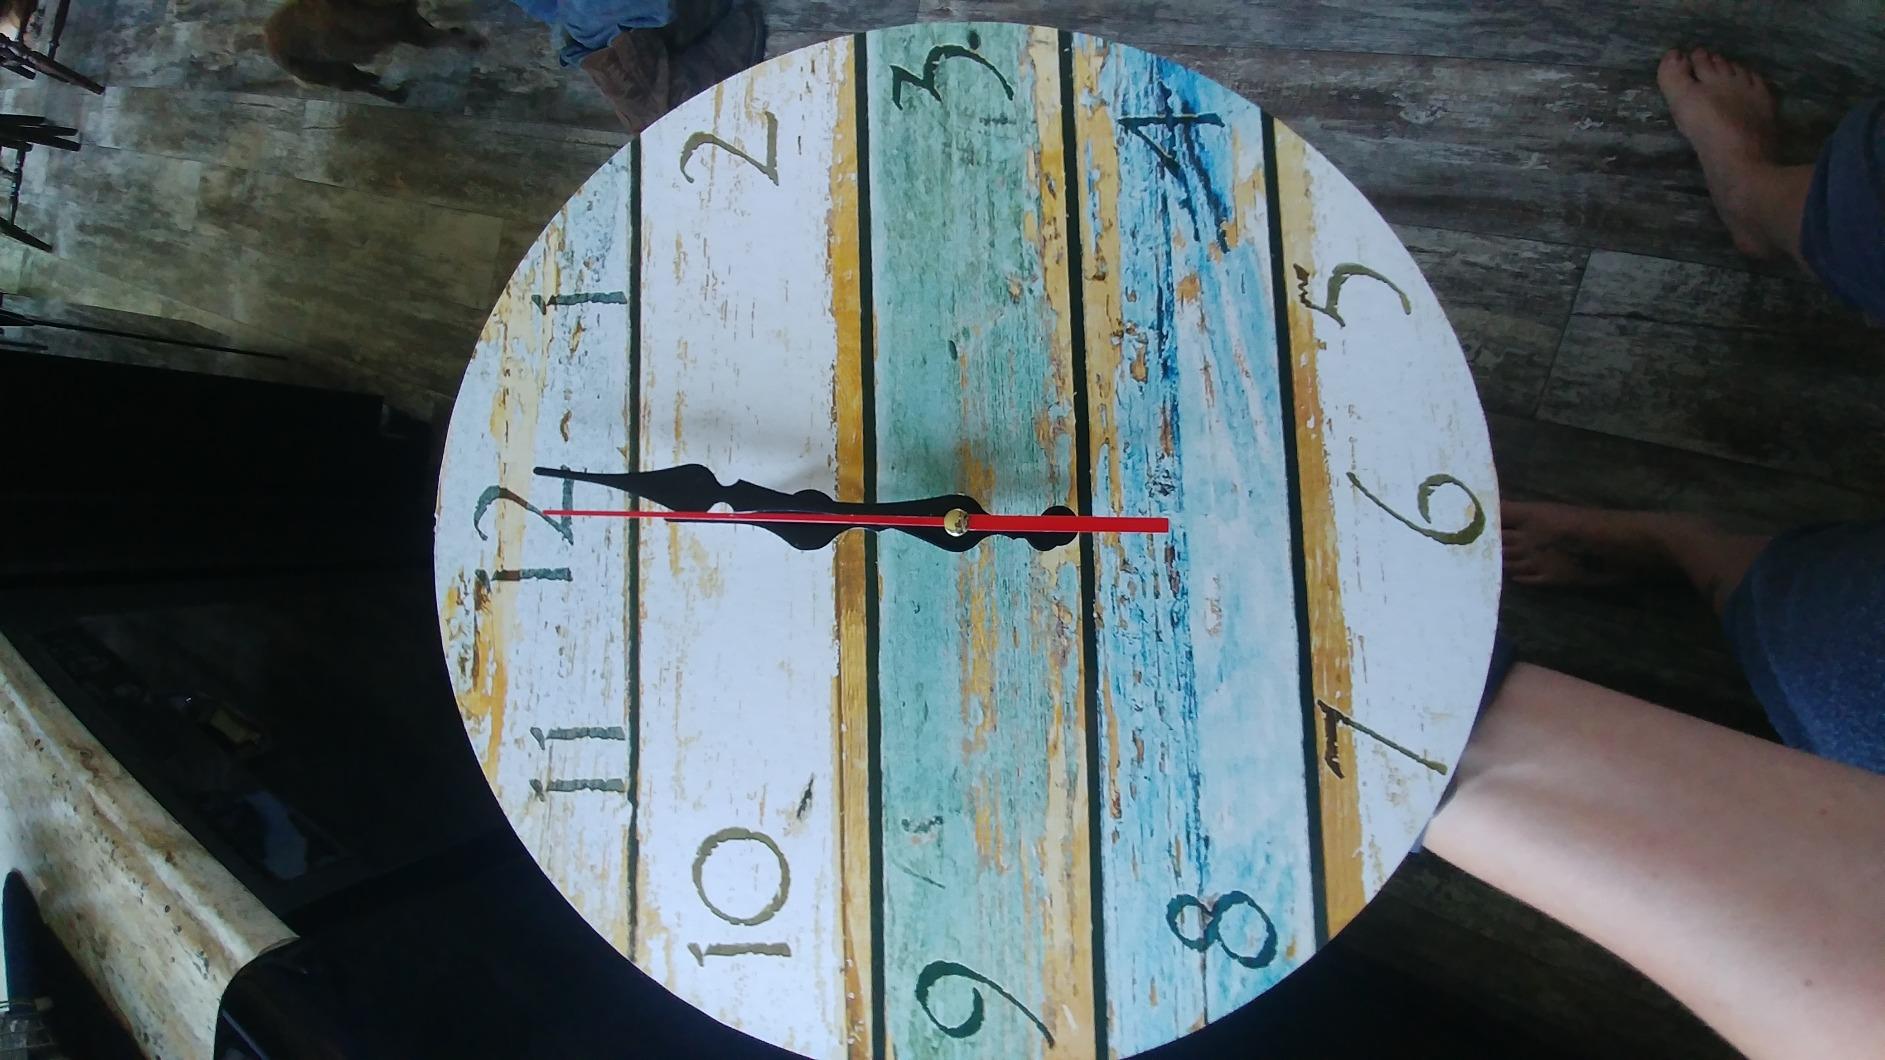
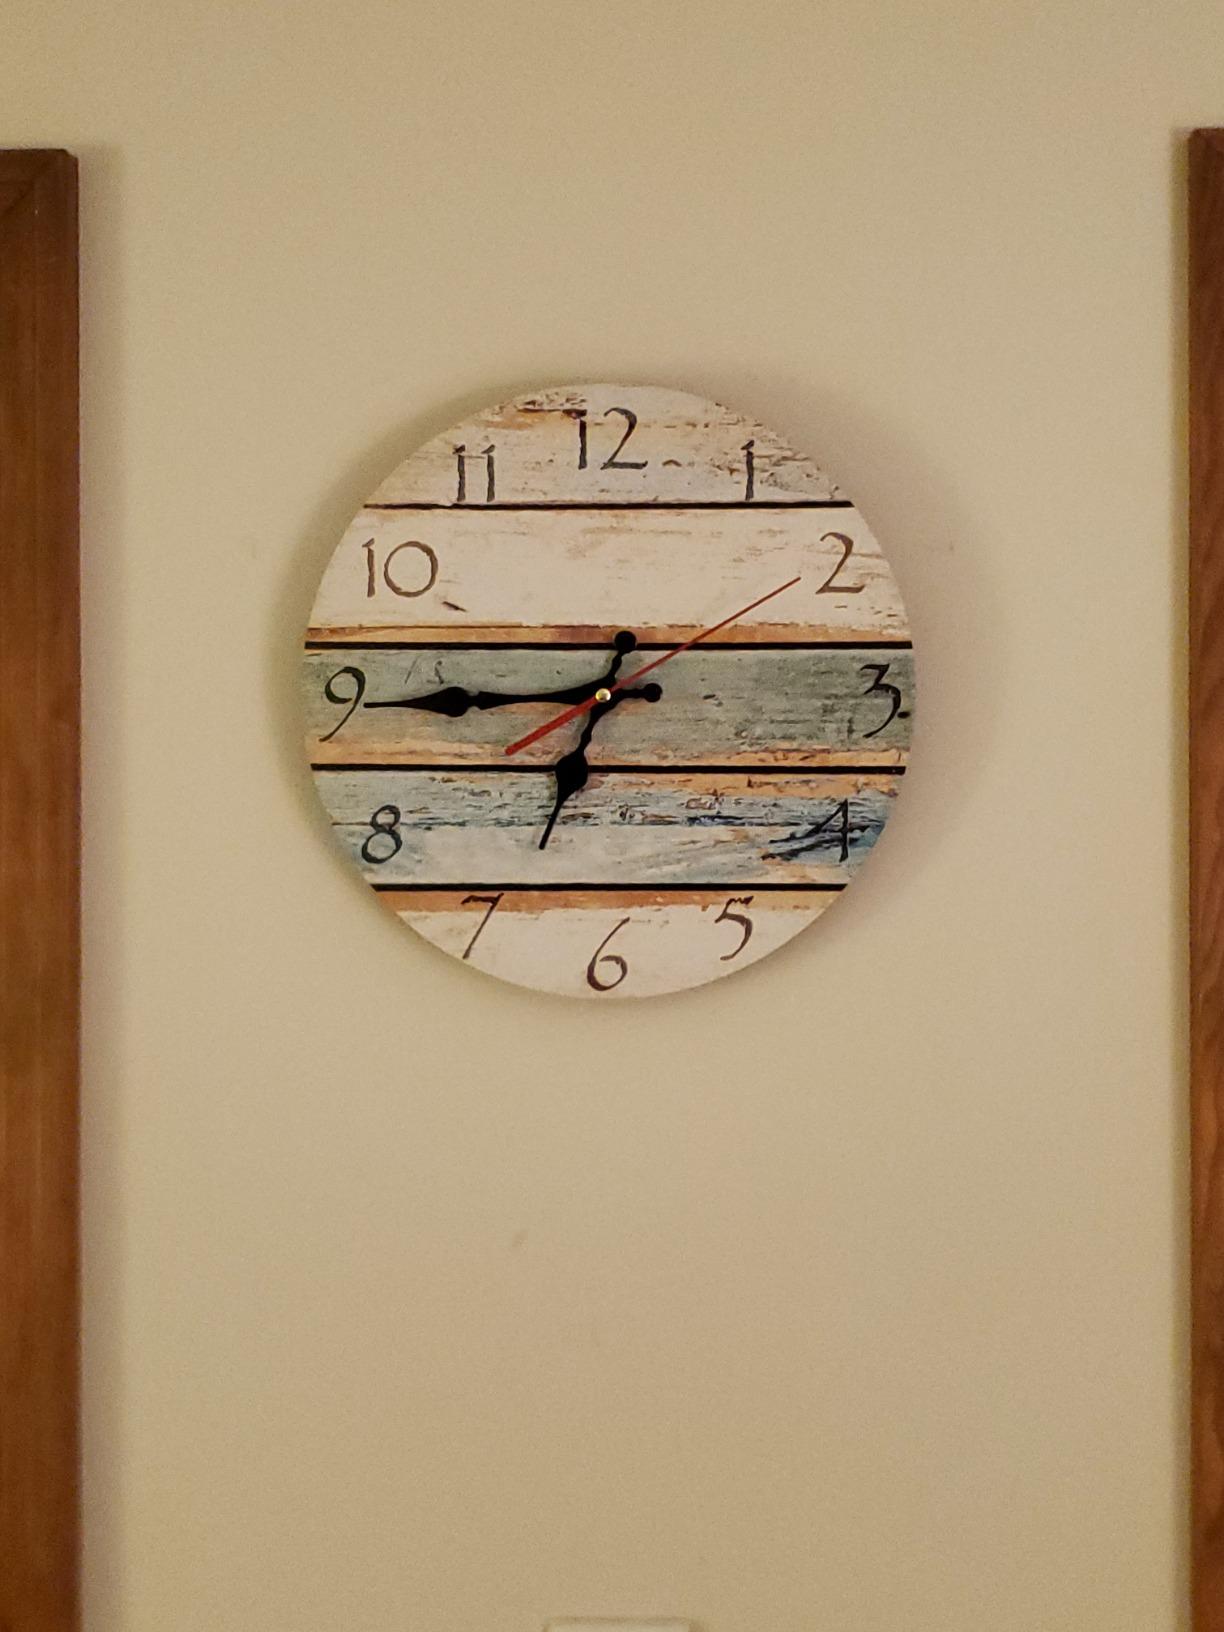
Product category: clock
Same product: yes